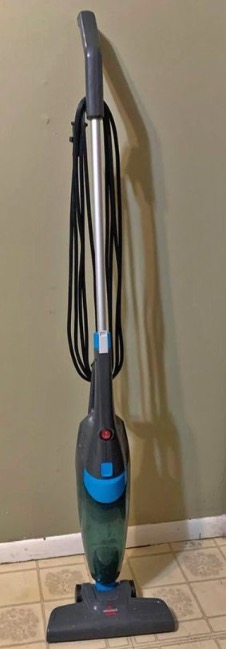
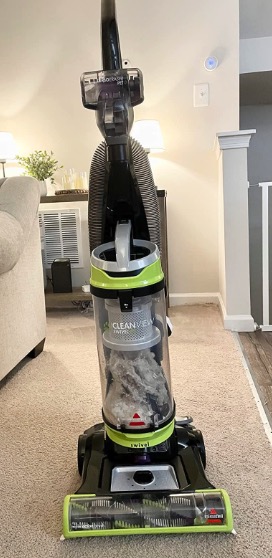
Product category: items_vacuum
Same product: no